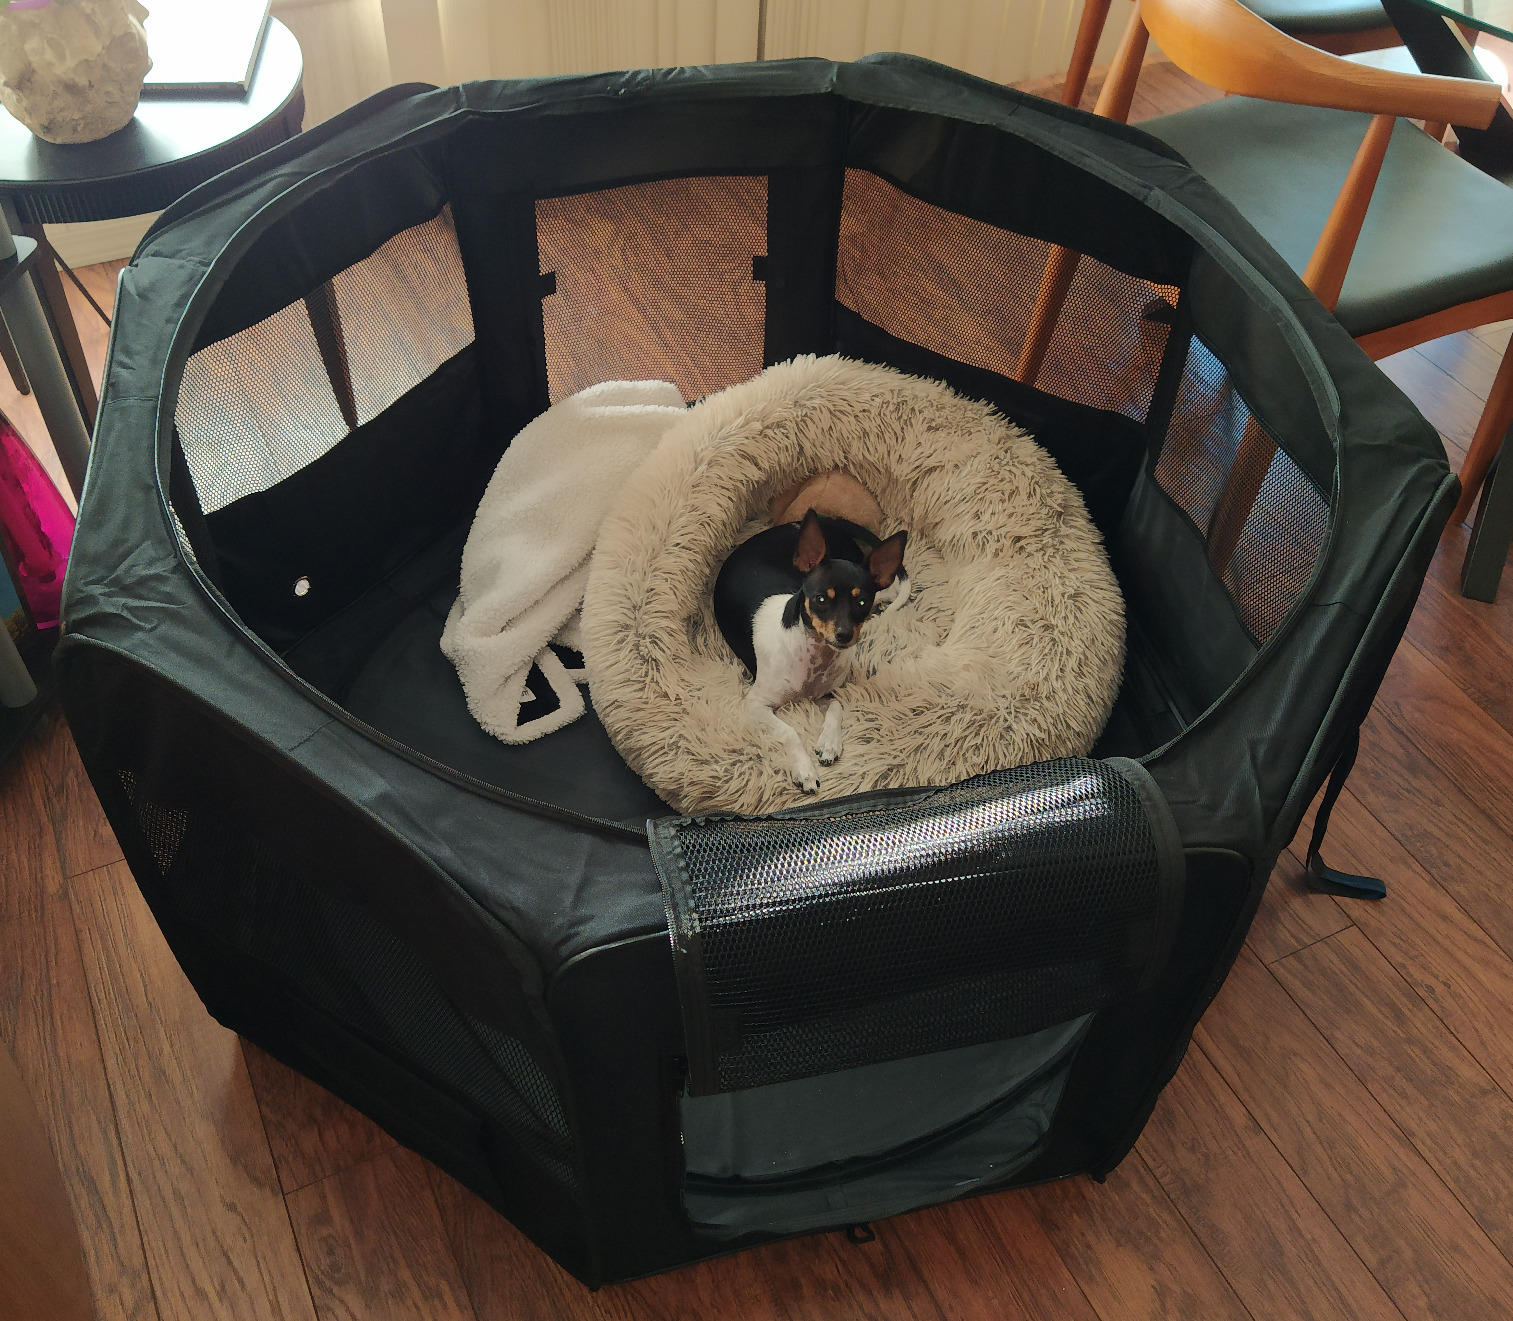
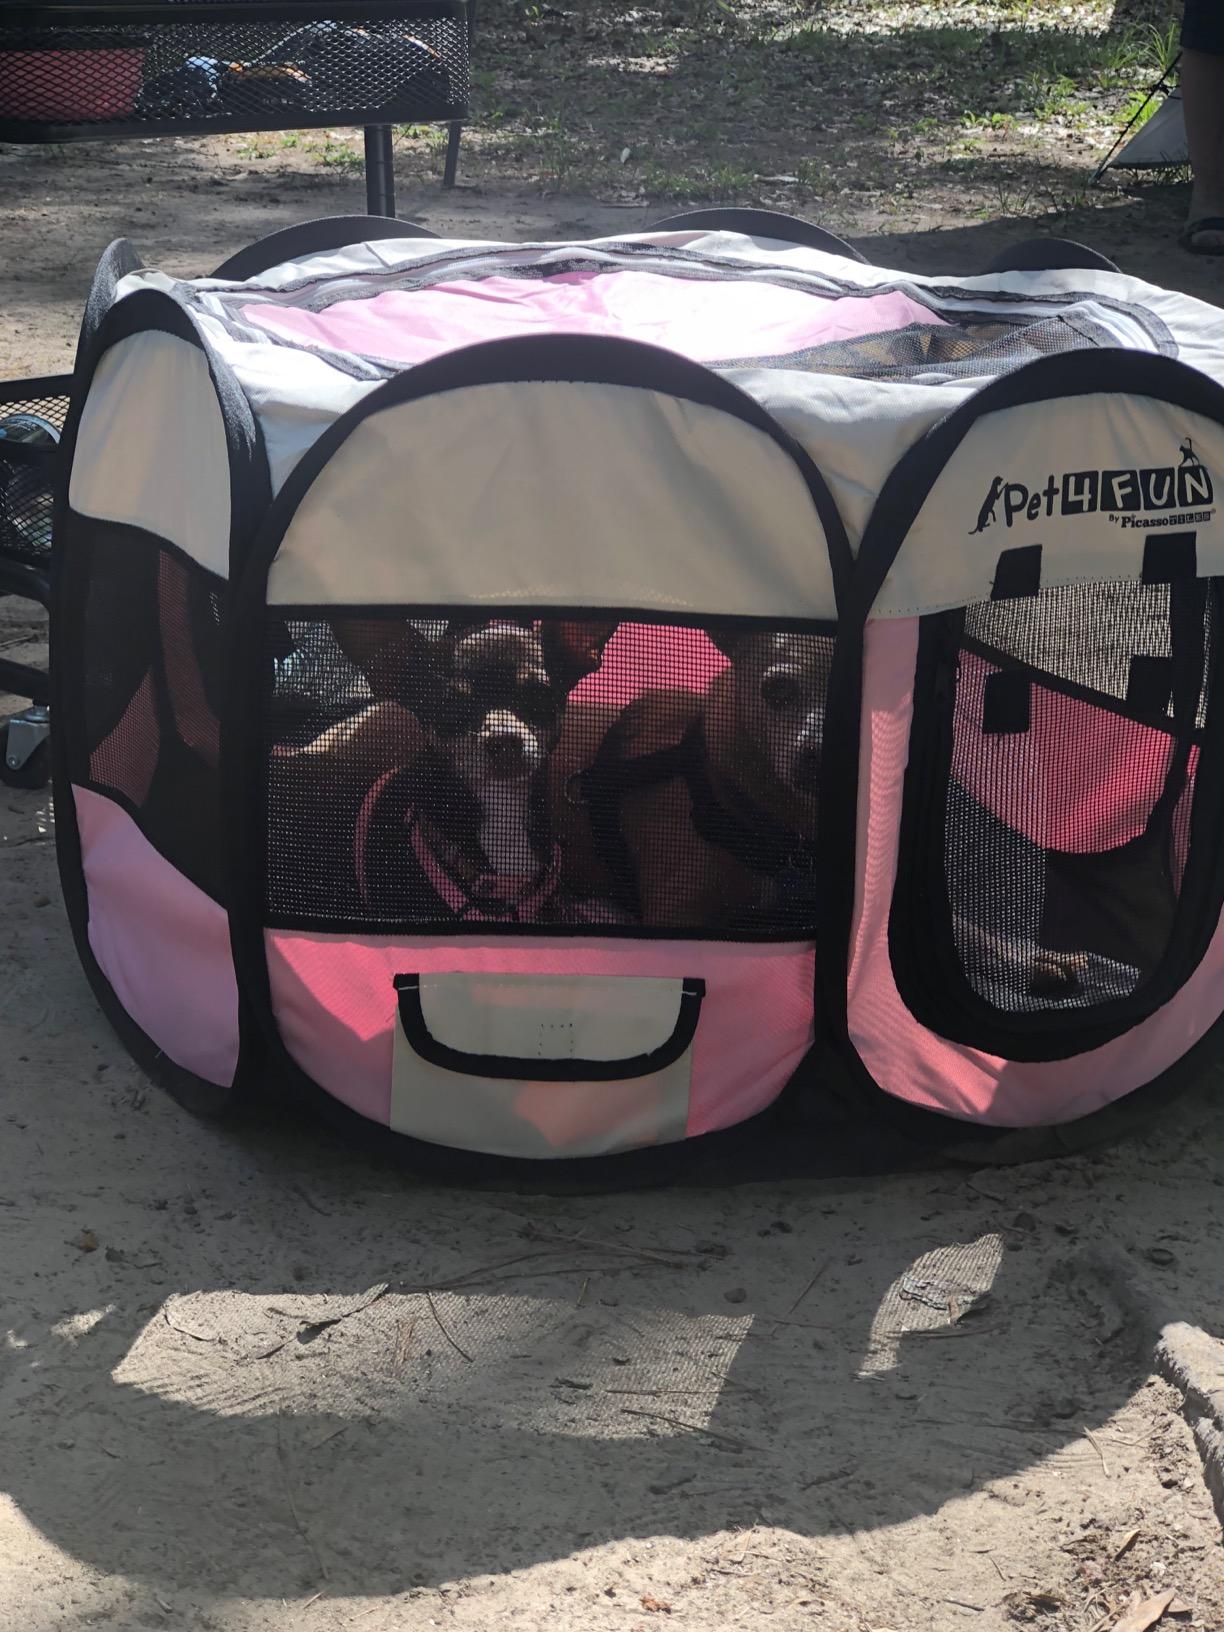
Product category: items_kennel
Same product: no